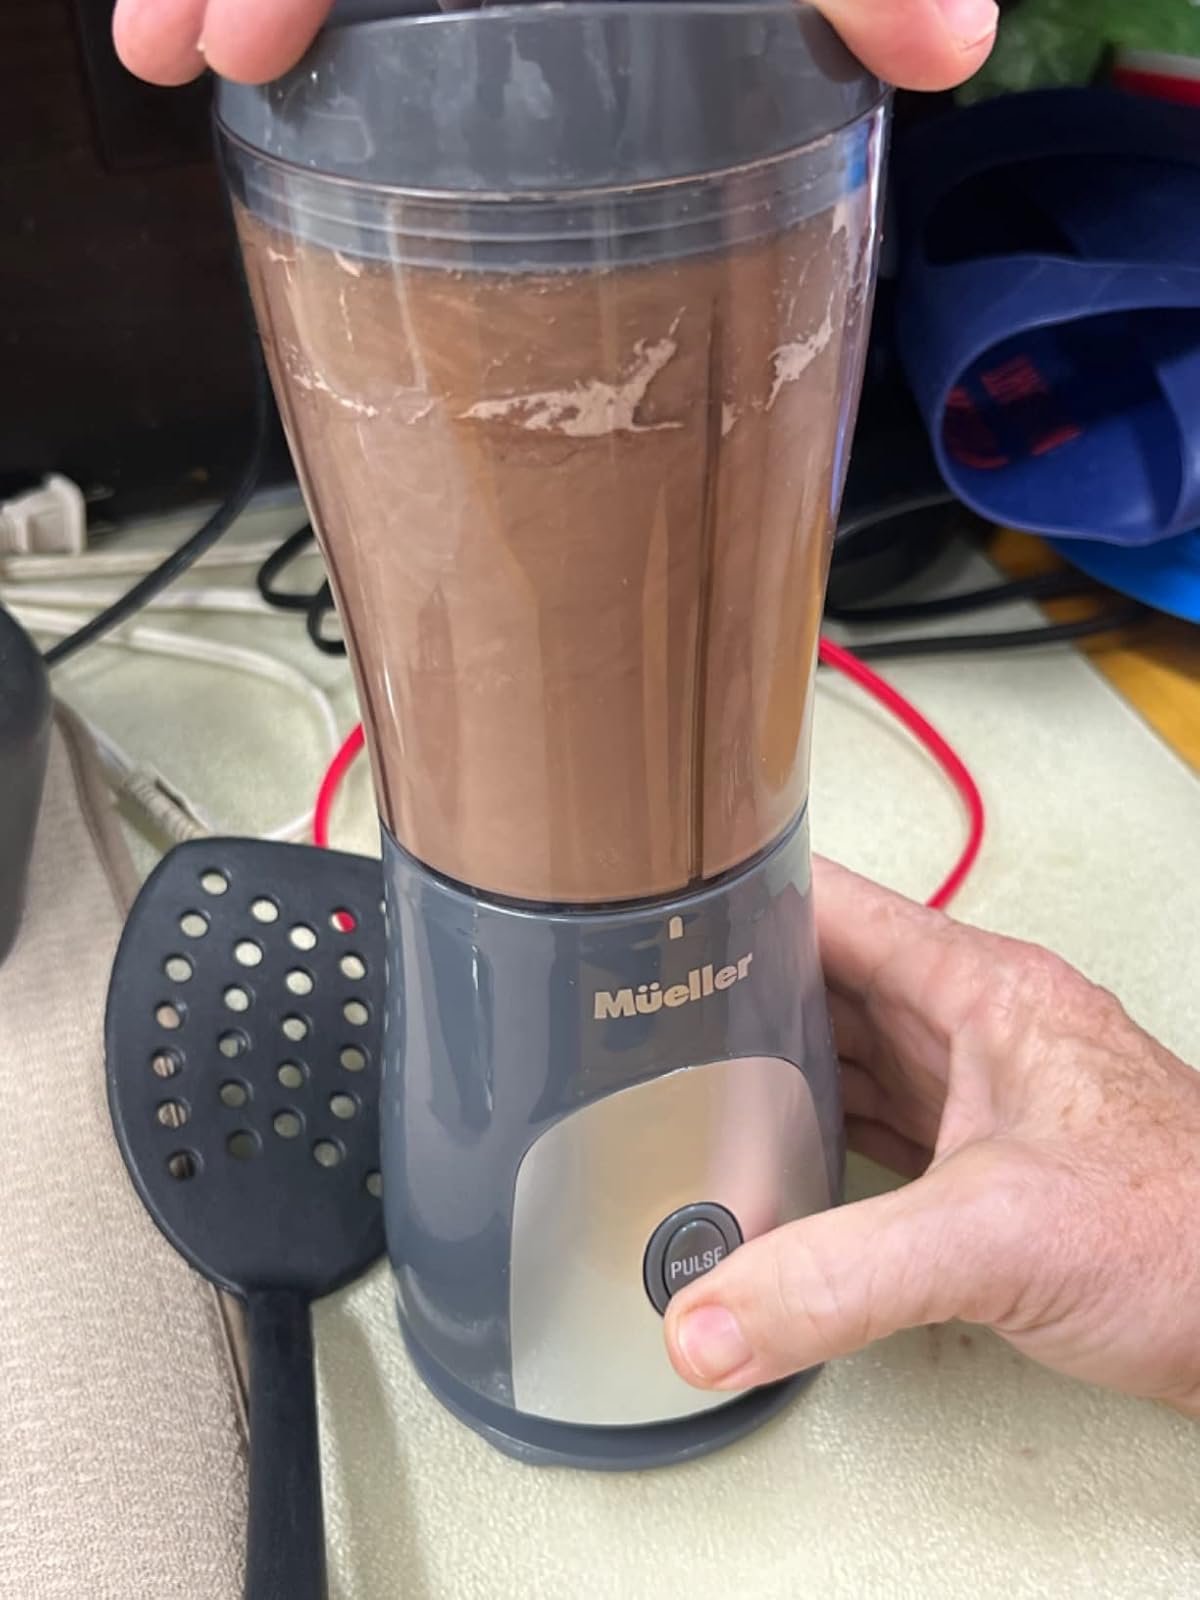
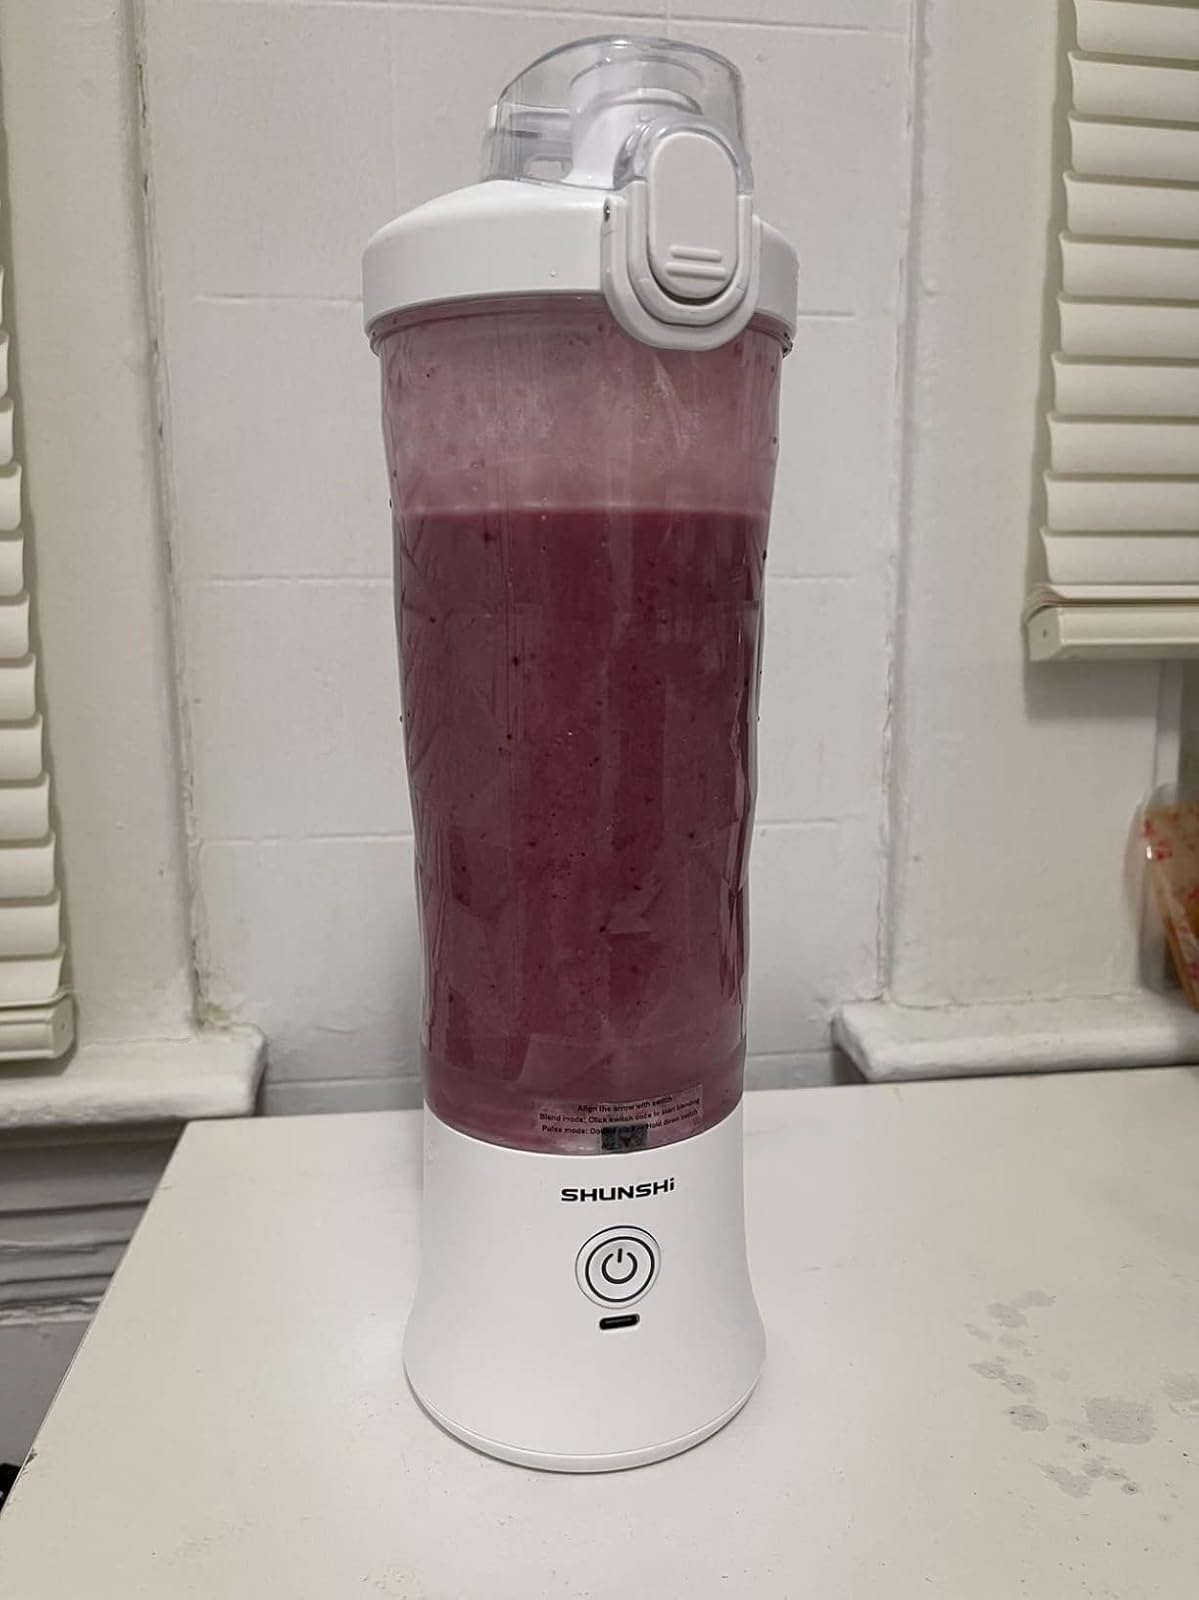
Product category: items_blender
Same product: no